Tom Riker

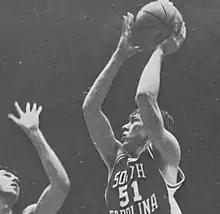
Riker as a sophomore at South Carolina

Thomas E. Riker (born February 28, 1950) is an American former professional basketball player for the New York Knicks of the National Basketball Association (NBA). He was a 6'10", 225 lb. center.